Jacques Marette

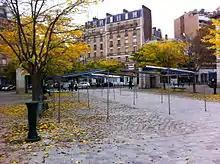
Place Jacques-Marette in the 15th arrondissement of Paris

In the Spring of 1947 Marette joined the "Rassemblement du peuple français" (RPF) when it was founded by General Charles de Gaulle.